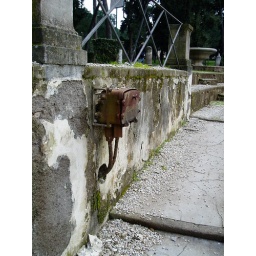
old electric box on a wall in Roma